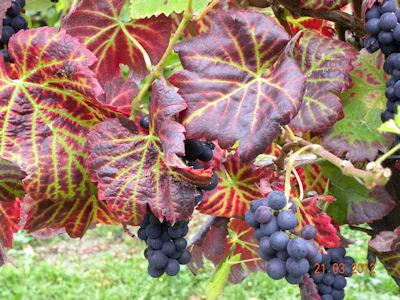
Plant: Grape
Disease: grapevine leafroll disease